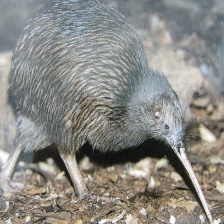
Species: KIWI
Scientific name: APTERYX